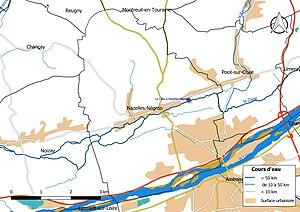
Carte du réseau hydrographique de la commune de fr:Nazelles-Négron (France).
Nazelles-Négron est une commune française du département d'Indre-et-Loire, en région Centre-Val de Loire.